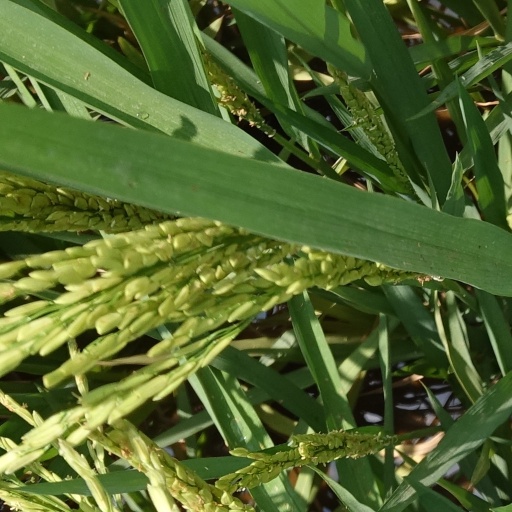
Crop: rice